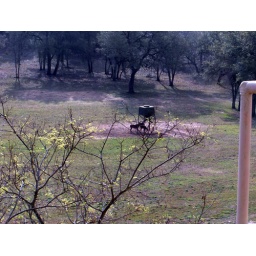
Some deer eating from a feeder by the house